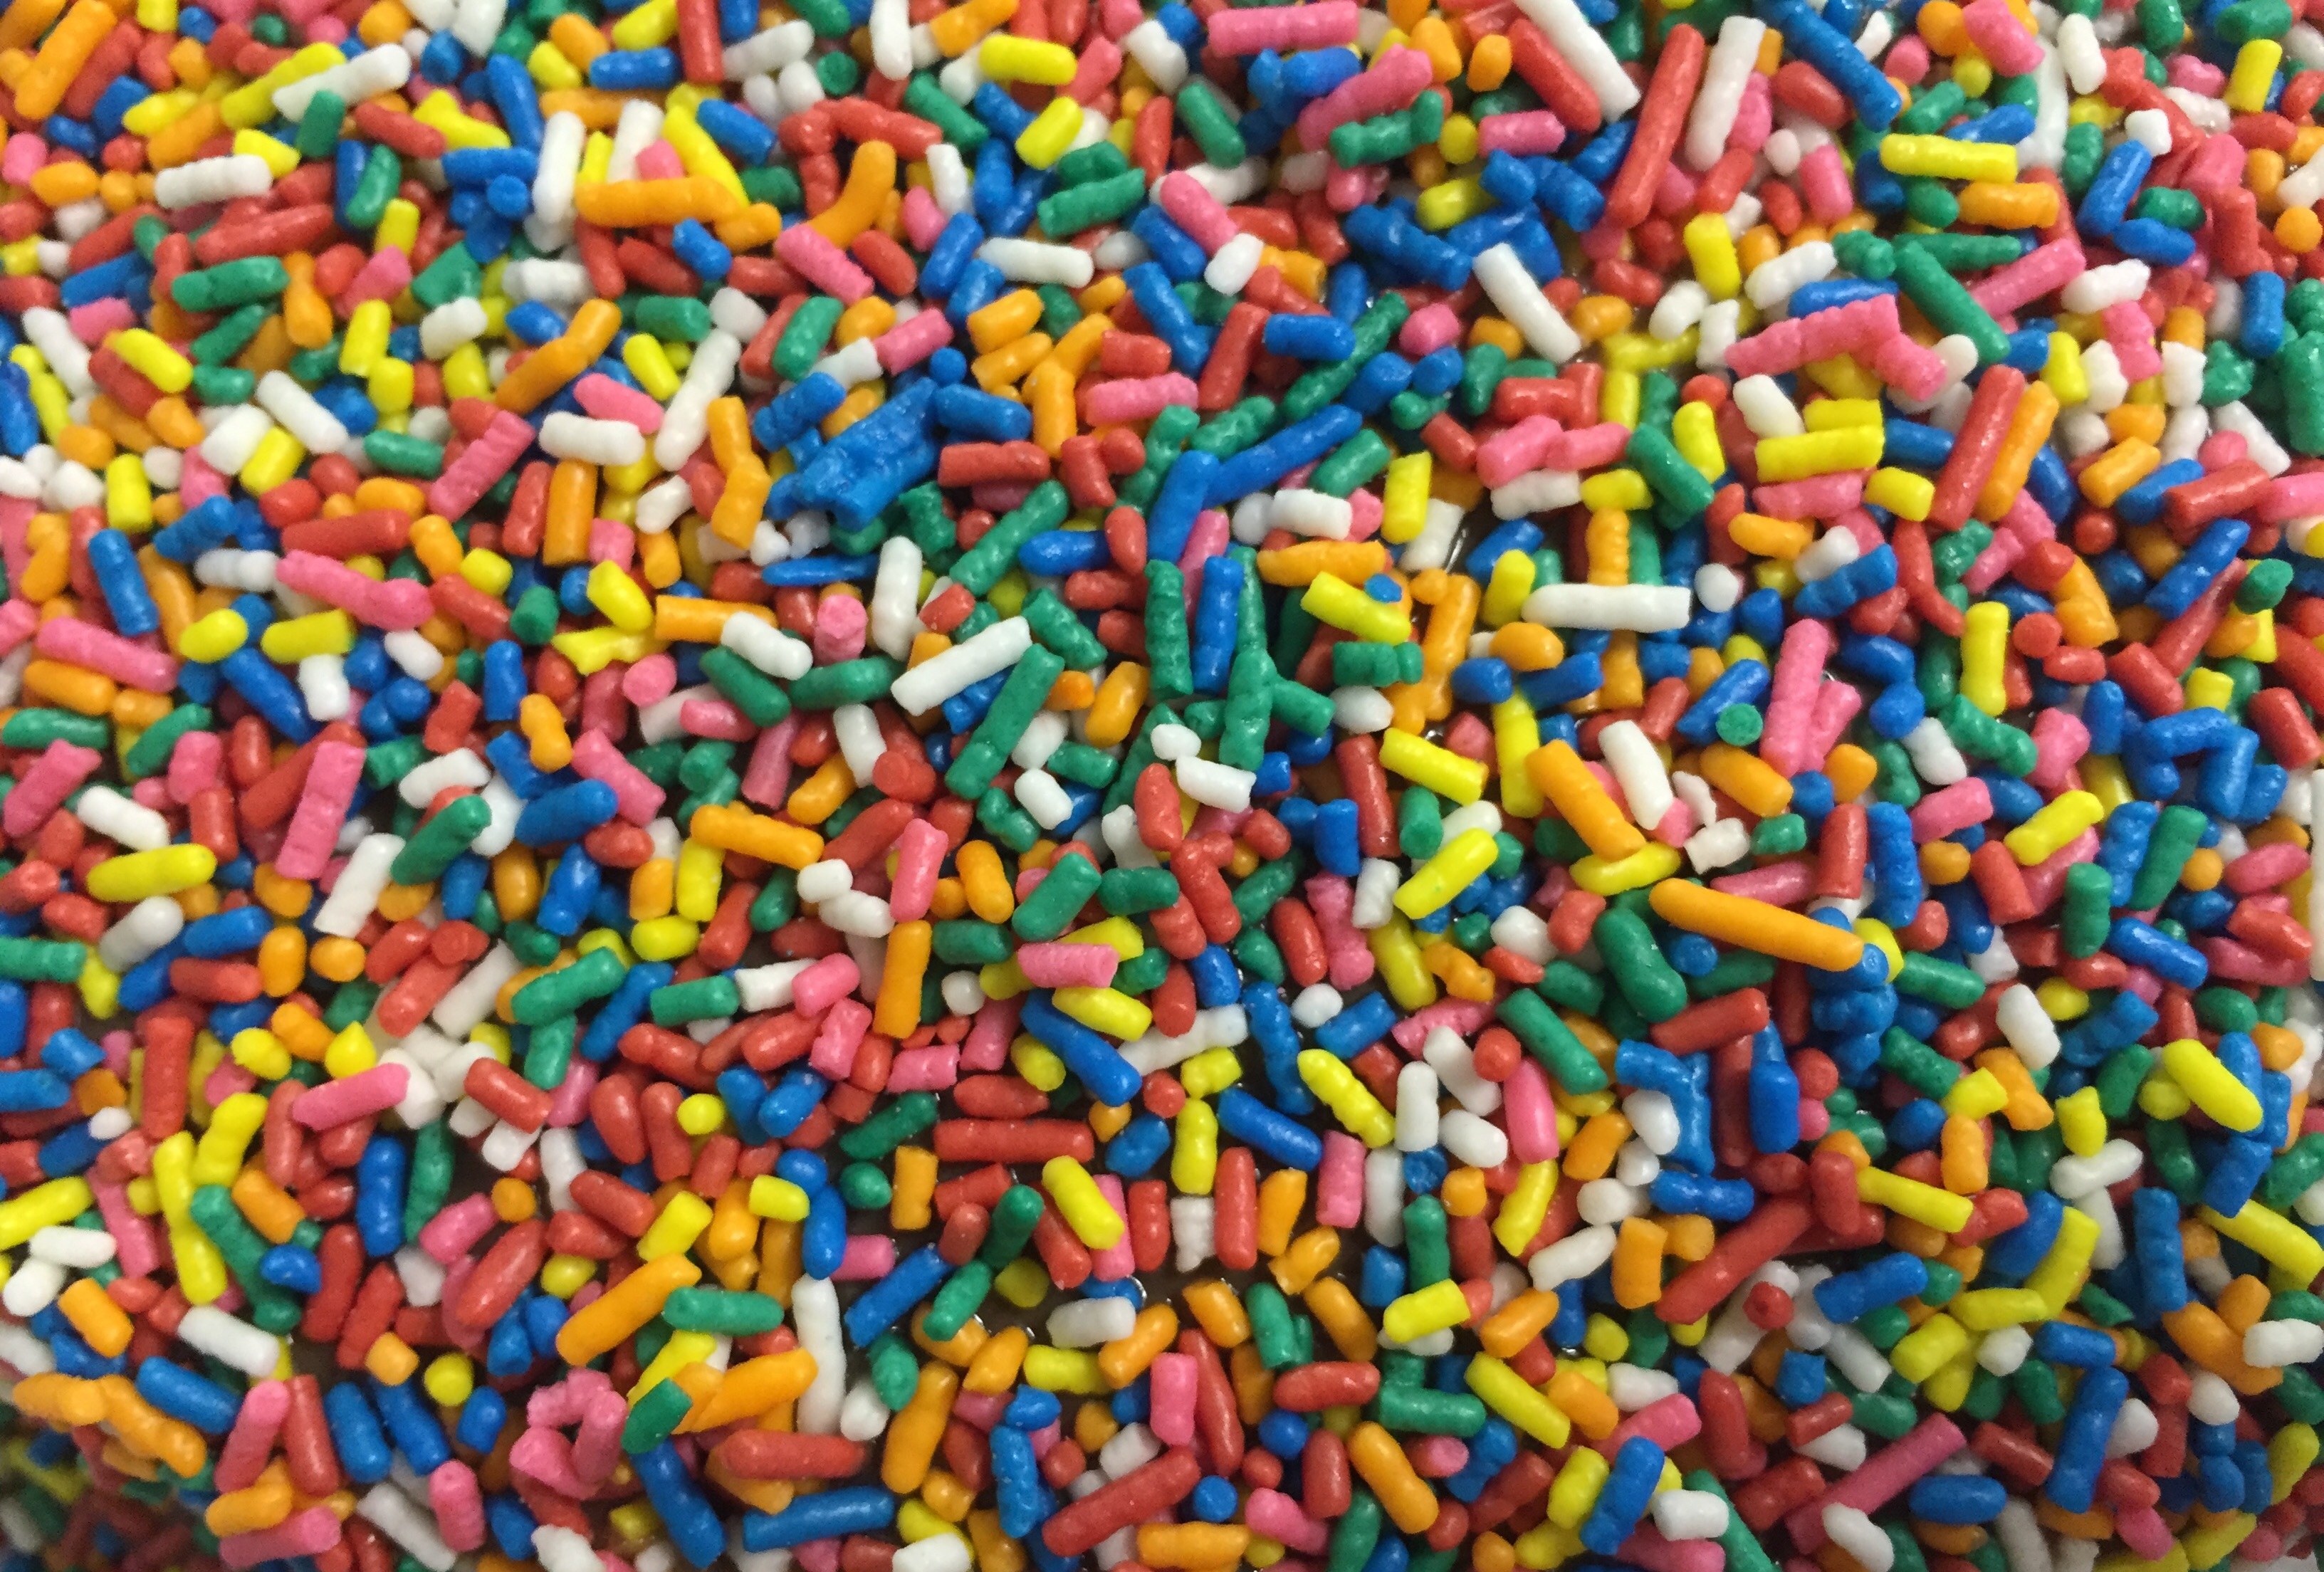
sweet, decoration, food, color, colorful, dessert, cake, pie, candy, multicolor, sprinkles, confectionery, snack food